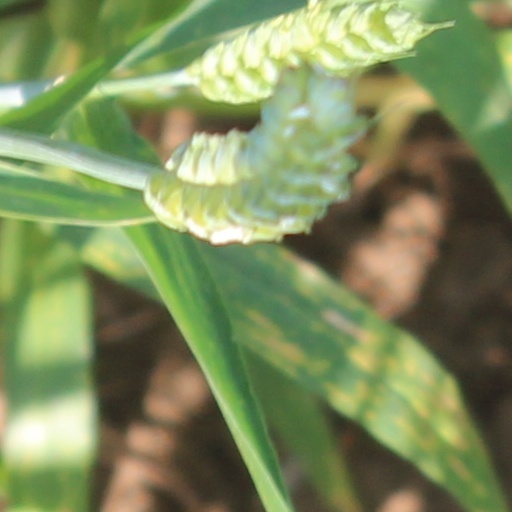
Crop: wheat